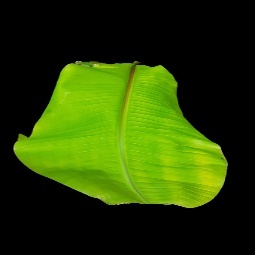
Label: Sulphur